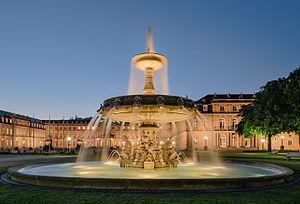
Il existe 398 villes de l'Union européenne de plus de 100 000 habitants. Les chiffres cités ne concernent que les villes sans les banlieues et ne correspondent pas à la population des agglomérations, aires ou régions urbaines. Les capitales sont en gras. Par ailleurs, il existe 59 aires urbaines de plus de 1 million d'habitants.